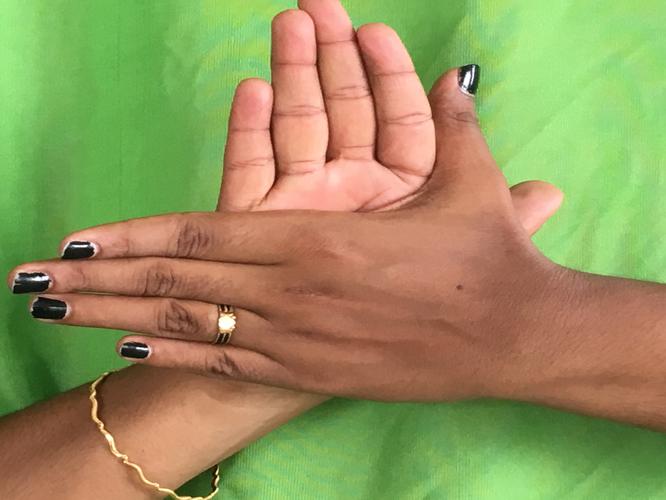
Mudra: Chakra
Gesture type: double_hand